Ansar Dine

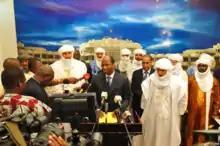
Ansar Dine and MNLA in Ouagadougou, with Blaise Compaoré, 16 November 2012

Ansar Dine was in peace talks with Mali's neighbours Burkina Faso and Algeria.